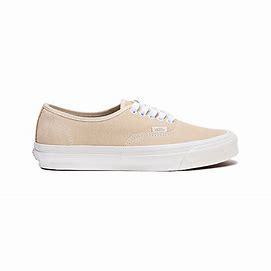
Brand: Vans
Model: UA OG Authentic LX